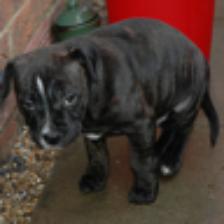
Label: NonHuman